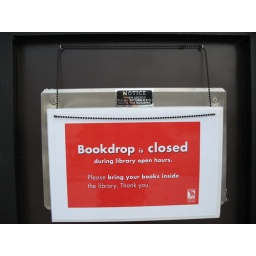
You can return your books 24/7. In person when we are open or in the bookdrop when we are closed.